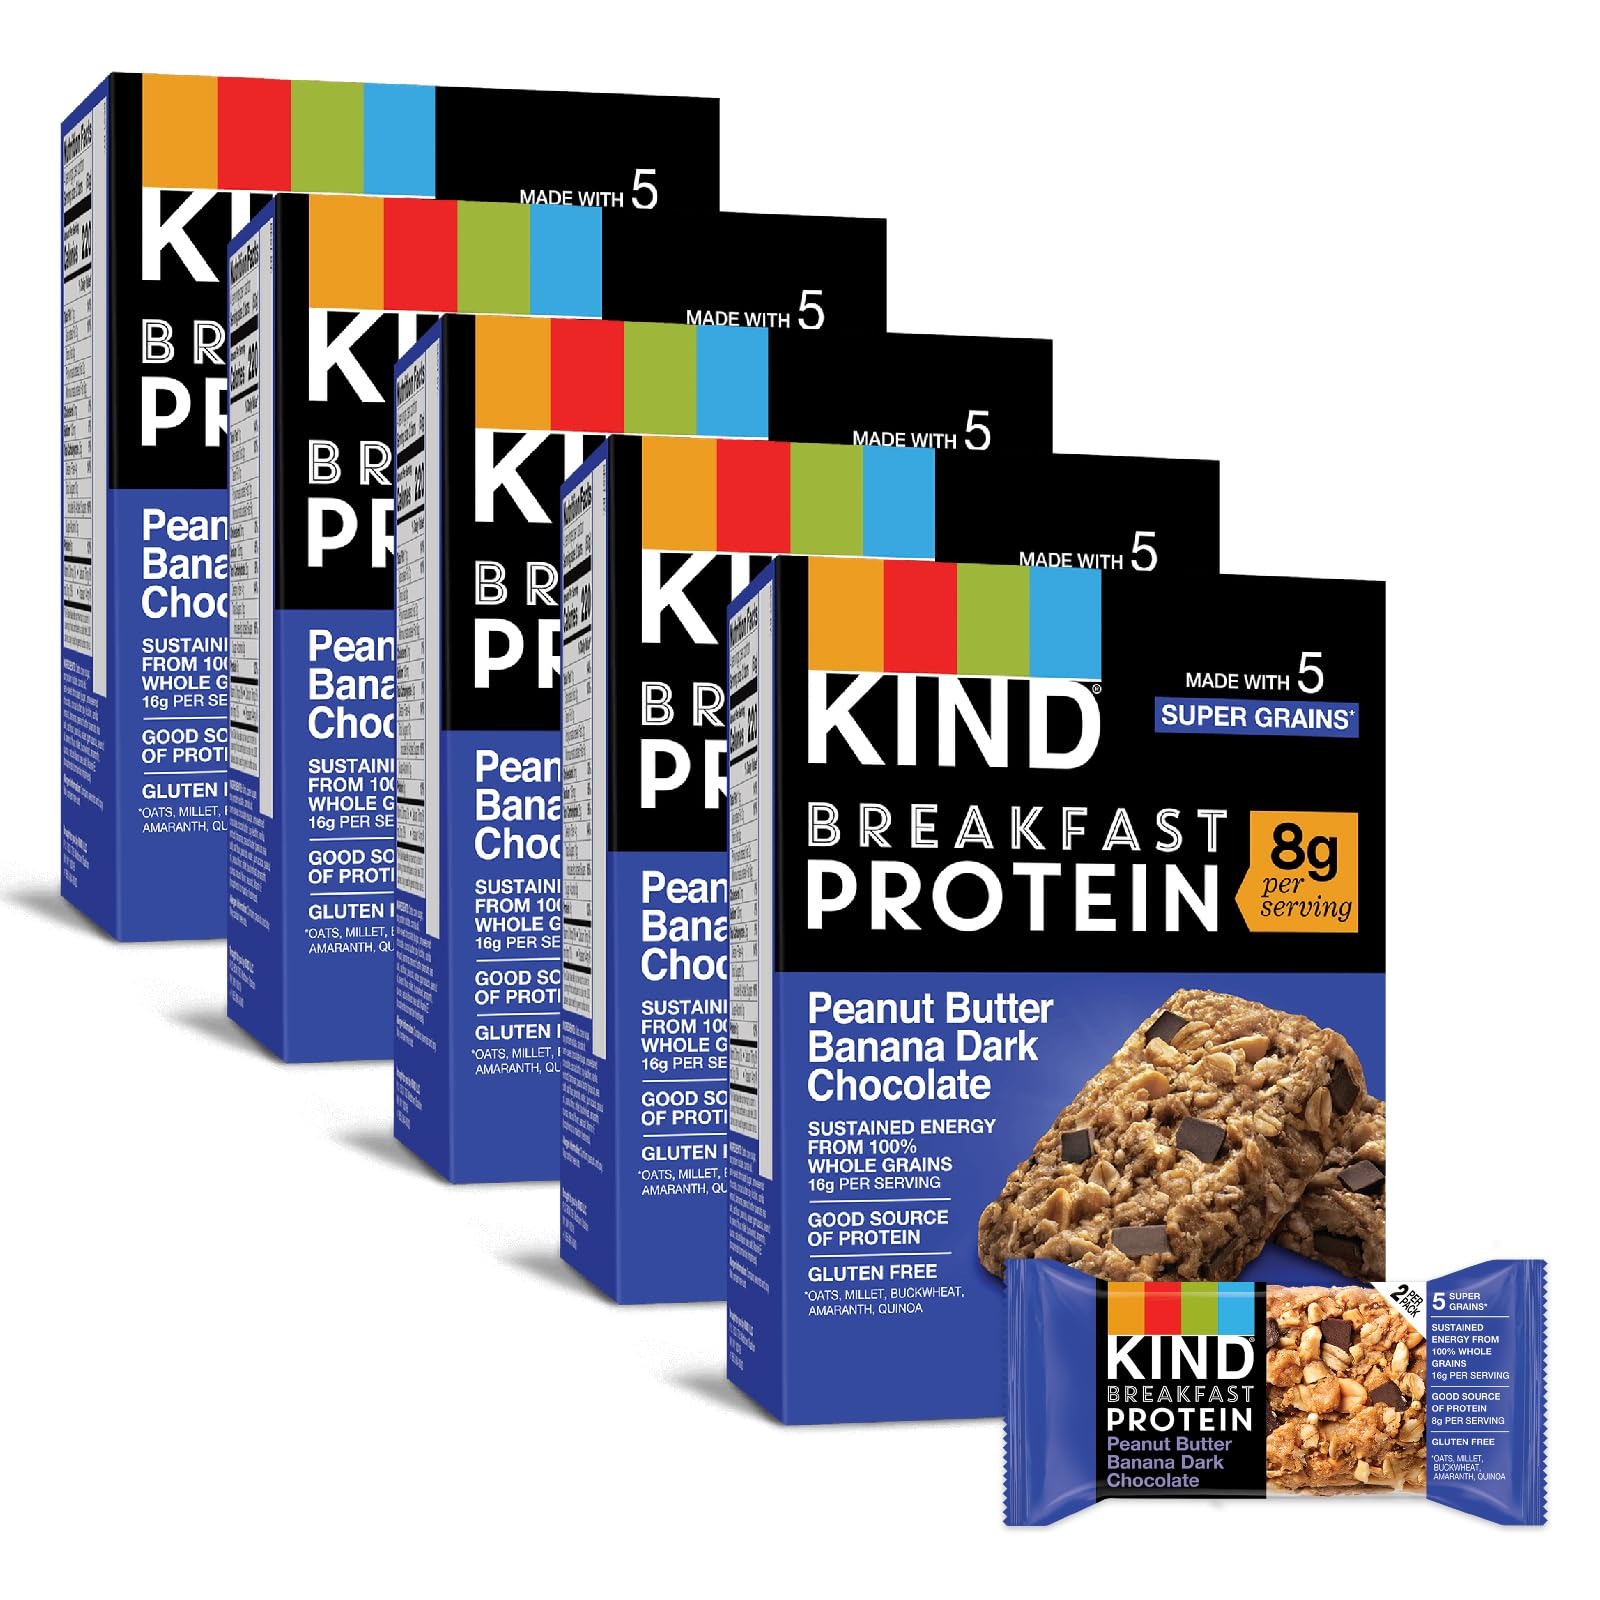
Item Name: KIND Breakfast Protein Bars, Peanut Butter Banana Dark Chocolate, Healthy Snacks, Gluten Free, 8g Protein, 30 Count
Bullet Point 1: Five boxes of six 1.76 oz two-bar packs of KIND Breakfast Protein, Healthy Snack Bar, Peanut Butter Dark Chocolate breakfast bars
Bullet Point 2: Gluten free bars made with five super grains - oats, buckwheat, millet, amaranth and quinoa
Bullet Point 3: Low sodium snacks made with peanut butter, banana and the taste of dark chocolate for a delicious flavor
Bullet Point 4: KIND gluten free protein bars are convenient, individually wrapped snacks for a great addition to any breakfast
Bullet Point 5: Kosher snacks made without genetically engineered ingredients, and contain 16 grams of whole grains and 8 grams of protein per serving
Bullet Point 6: Nutrition bars that make eating healthy easier
Value: 30.0
Unit: Count

Price: 6.79